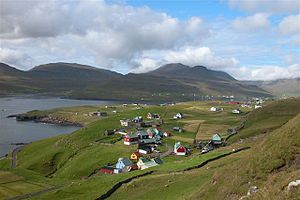
Poul F. Joensen
Det sorte hus i forgrunden var Joensens hus i Froðba
Poul Frederik Joensen var en færøsk digter, der var særlig kendt for sine satiriske digte, kærlighedsdigte, fortællinger og sange. Han har også oversat digte af udenlandske poeter, som han så som sine åndsfæller. Bl.a. har han oversat flere digte af Heinrich Heine og af Robert Burns. Hans første digtsamling Gaman og álvara fra 1924 var Færøernes anden digtsamling på færøsk sprog, det var Felagið Varðin med Richard Long som udgav hans digtsamling. Færøernes første digsamling på færøsk var Janus Djurhuus's Yrkingar fra 1914.